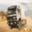
Label: truck